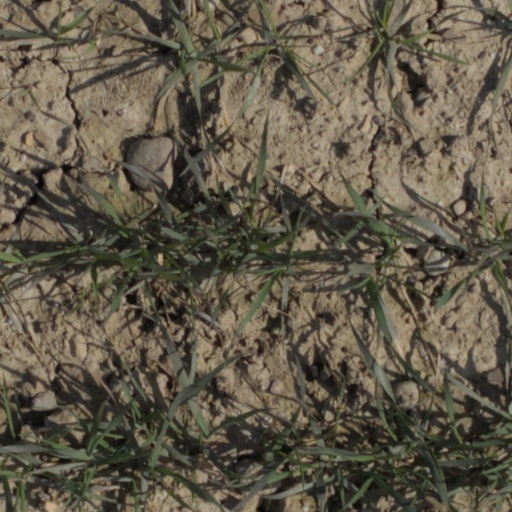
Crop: wheat